François-André Vincent

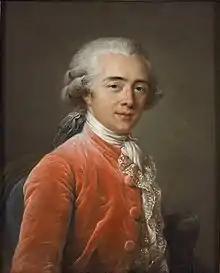
"Portrait of François-André Vincent" by Adélaïde Labille-Guiard, painted 1783

François-André Vincent (30 December 1746 – 4 August 1816) was a French neoclassical painter.